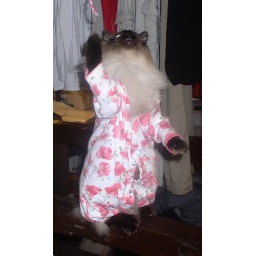
There's nothing like a male cat dressed in girly-wear!